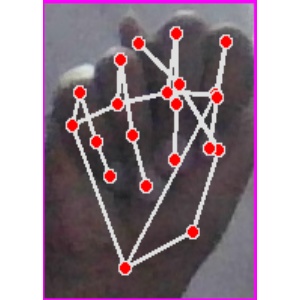
अक्षर: न